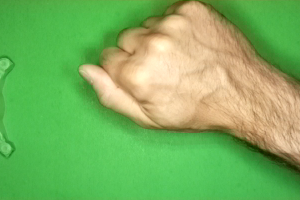
Label: rock